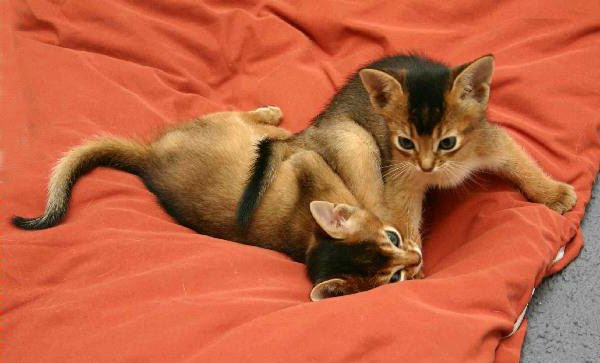
Animal: cat
Breed: abyssinian